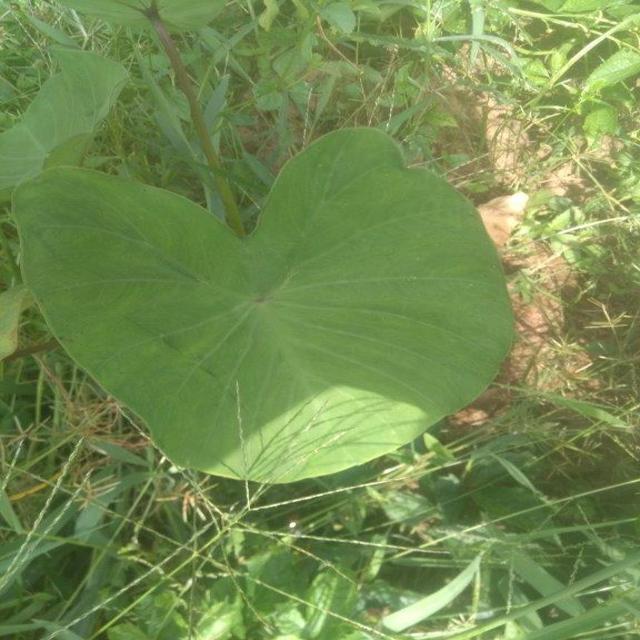
Label: Healthy